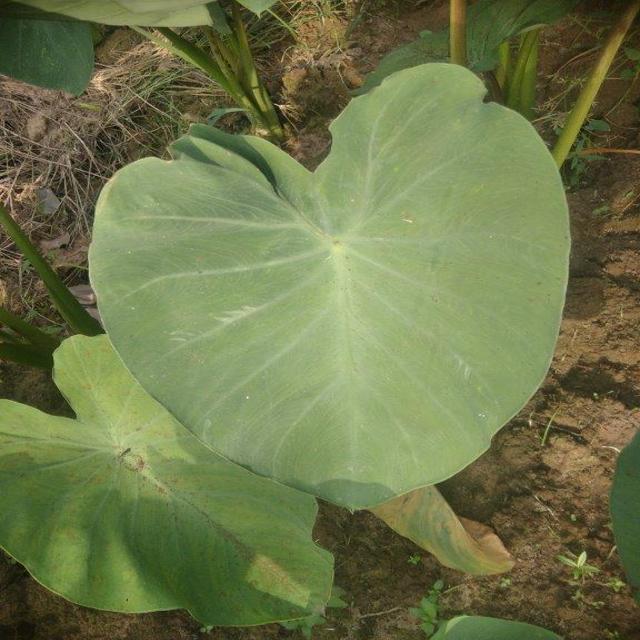
Label: Healthy